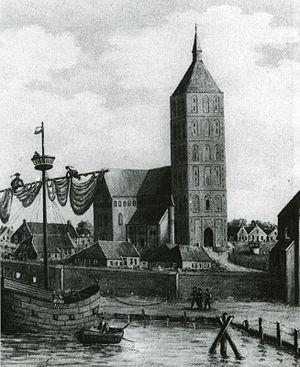
Les Frères des victuailles est un groupe de corsaires qui devinrent pirates. Ils furent engagés en 1392 par le duc de Mecklembourg, Albrecht de Mecklembourg, l'ancien roi de Suède, pour attaquer les navires danois, car la reine Marguerite Iʳᵉ de Danemark avait emprisonné Albrecht de Mecklembourg pour que lui et son fils renoncent au trône de Suède.